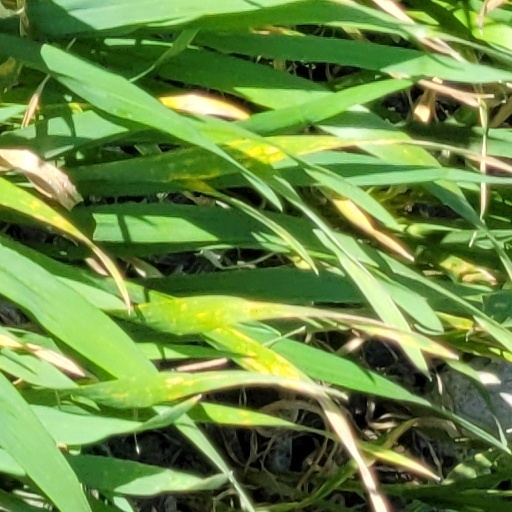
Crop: wheat